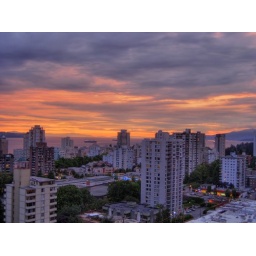
After the clouds broke this evening the setting sun lit up English Bay and the mountains of Vancouver Island in the distance.